Ahmed Seada

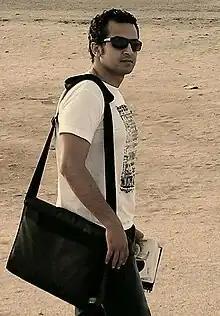
أحمد سعده

This was the case for tens of years in the petroleum sector, the absence of equality was the theme obvious but Seada exploited uprising workers initiated with workers Petrotrade on 6 February 2011 and distributed data urges wider participation of the workers, causing workers Epsco then workers Botajmasco then workers Syanko to strikers to impose their demands on officials petroleum sector who have tried several ways to circumvent and circumvent their demands, entered sector leaders and officials from the state and the military junta in multiple meetings with Ahmed Saada to find compromises, but triumphed strike after picket lasted for twenty-one days, where workers earn an increase in wages by 375%, to be the biggest victory for the workers' picket in the history of the labor movement in Egypt